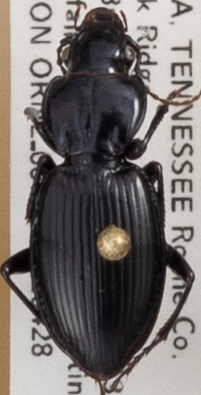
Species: Cyclotrachelus fucatus
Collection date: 2021-04-28
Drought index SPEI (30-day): -0.97
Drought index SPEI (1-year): -0.048
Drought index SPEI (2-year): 2.09